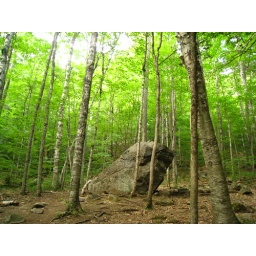
A rock in the forest of Camden State Park, Maine. Found when camping with Liz.